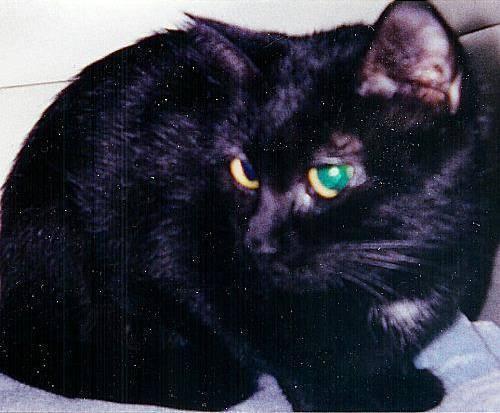
cat